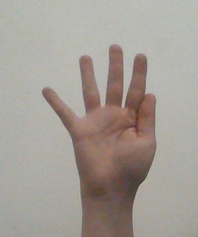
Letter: sheen